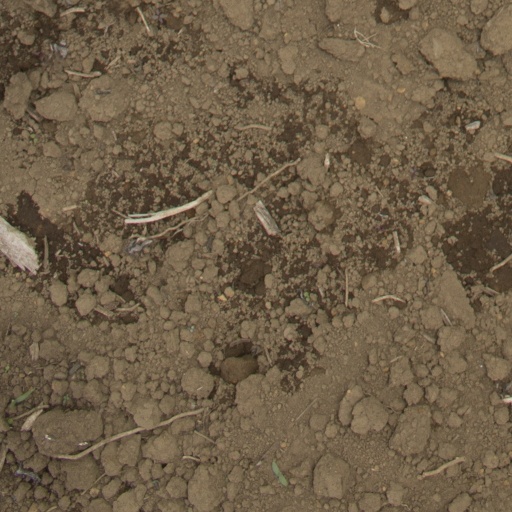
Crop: Jerusalem artichoke